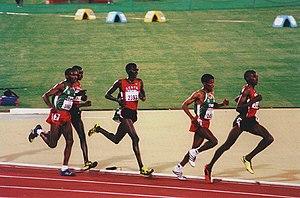
Haile Gebrselassie est un coureur de fond éthiopien, né le 18 avril 1973 dans l'Arsi. Il a remporté deux médailles d'or aux Jeux olympiques et huit aux championnats du monde d'athlétisme sur des distances allant du 1 500 mètres au 10 000 mètres.
L'épreuve du 10 000 mètres masculin aux Jeux olympiques de 2000 s'est déroulée les 22 et 25 septembre 2000 au Stadium Australia de Sydney, en Australie. Elle est remportée par l'Éthiopien Haile Gebreselassie.
L'Éthiopie, en forme longue la république démocratique fédérale d’Éthiopie, en amharique Ītyōṗṗyā, ኢትዮጵያ et ye-Ītyōṗṗyā Fēdēralāwī Dīmōkrāsīyāwī Rīpeblīk, የኢትዮጵያ ፌዴራላዊ ዲሞክራሲያዊ ሪፐብሊክ, est un État de la Corne de l'Afrique. L'Éthiopie a des frontières communes avec l'Érythrée au nord, la Somalie à l'est-sud-est, le Soudan au nord-ouest, le Soudan du Sud à l'ouest-sud-ouest, le Kenya au sud et la république de Djibouti au nord-est. Depuis l'indépendance de l'Érythrée en 1993, l'Éthiopie n'a plus d'accès à la mer.